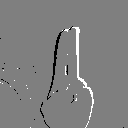
ASL letter: u